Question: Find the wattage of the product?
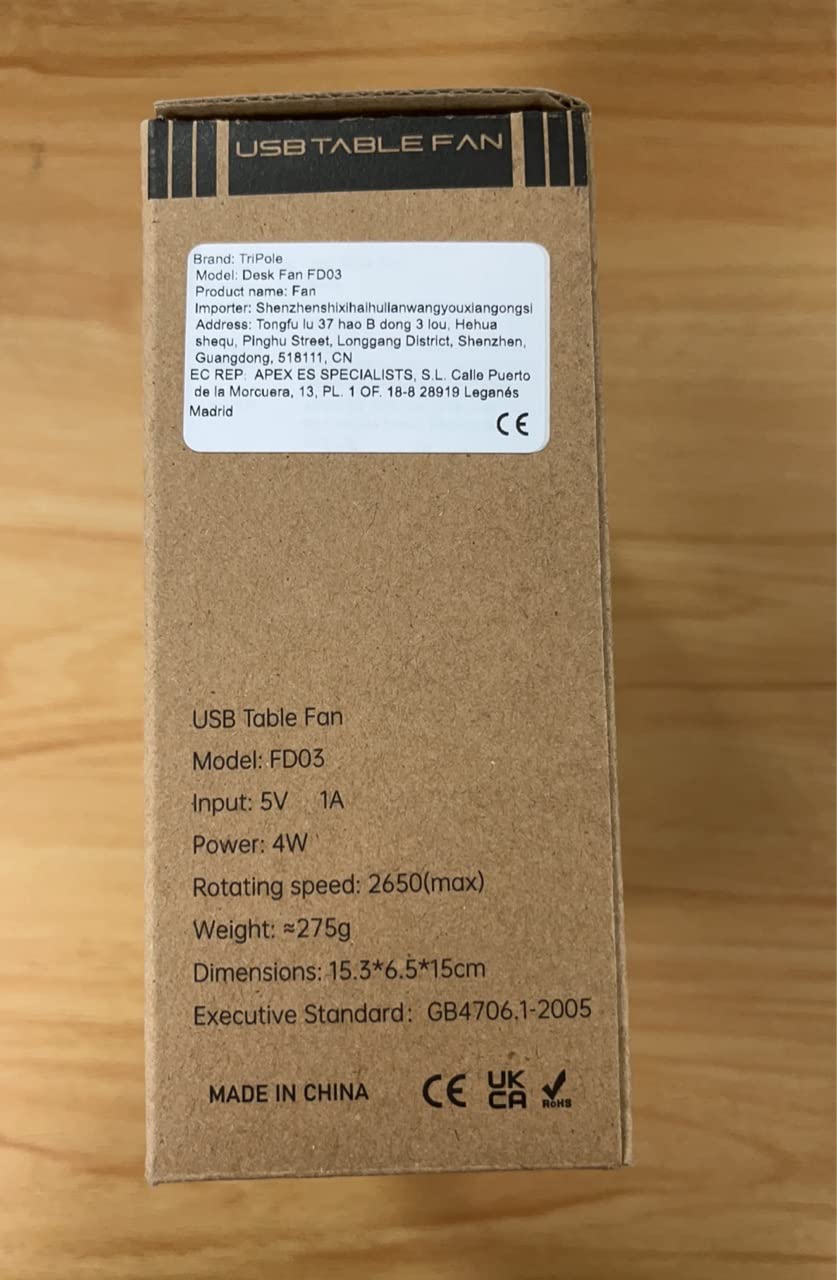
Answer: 4.0 watt